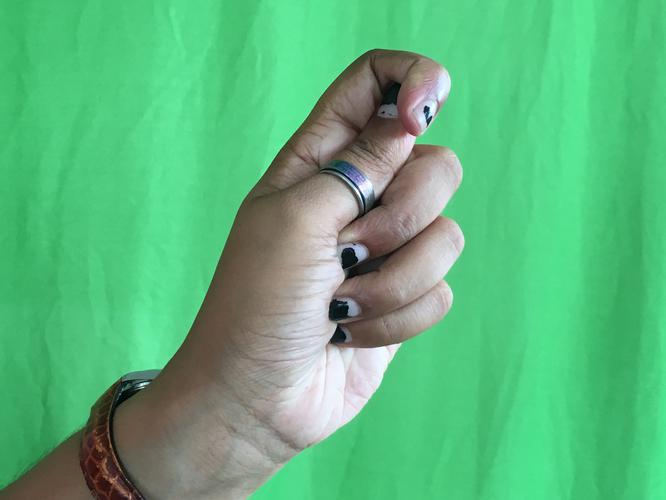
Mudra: Kapith
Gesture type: single_hand